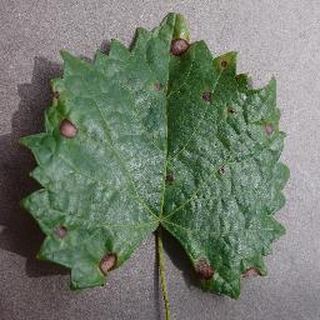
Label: grape_black_rot